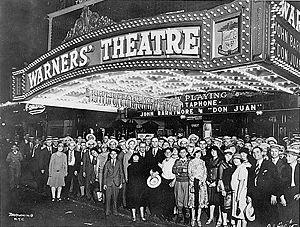
Warner Bros. Pictures est l'une des plus grandes sociétés de production et de distribution au monde, pour le cinéma et la télévision. C'est une filiale de WarnerMedia dont le siège social se situe à New York. Warner Bros. Pictures a elle-même plusieurs filiales dont Warner Bros. Television, Warner Bros. Animation et bien d’autres.